Mercedes F1 W05 Hybrid

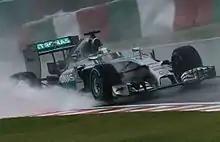
Lewis Hamilton won in Japan, a race marred by torrential rain and the fatal accident of Jules Bianchi

The two Mercedes again locked out the front row at and Hamilton was on pole for the first time since Spain. The two controlled the race and came home first and second for the seventh time in the season. At the , Hamilton and Rosberg locked out the front row for the seventh time in 2014. Rosberg's car developed an electrical fault and he therefore had to start from the pit lane. He retired after just 15 laps, when his car would not restart at his first pit stop; it was his second retirement of the season. Hamilton however dominated the race, taking fastest lap and leading all but two laps in the process, and won his seventh race of the season to take the Drivers' Championship lead for the first time since Spain, by a margin of three points heading to Suzuka. Mercedes took another 1–2 with Hamilton extending his championship lead to 10 points at the . Rosberg and Hamilton locked out the front row for the eighth time, with Rosberg taking his eighth pole. The race was wet throughout and Mercedes again dominated but Rosberg could not hold off Hamilton, who took his eighth win of the season, while Rosberg took his eighth second place and Mercedes's eighth 1–2 in the process. The power advantage of the car was shown when they opened up a 17-second lead over third place in just the first three racing laps.